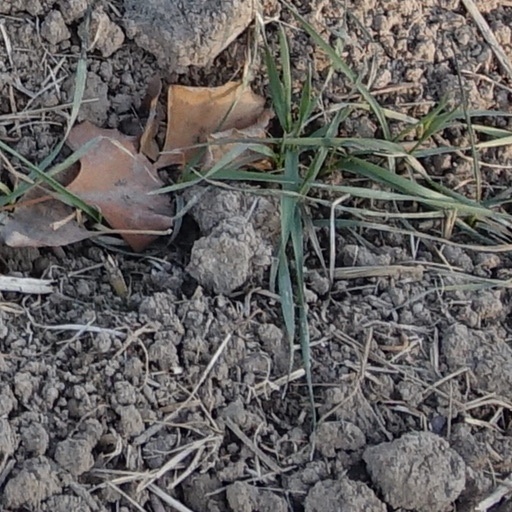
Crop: wheat